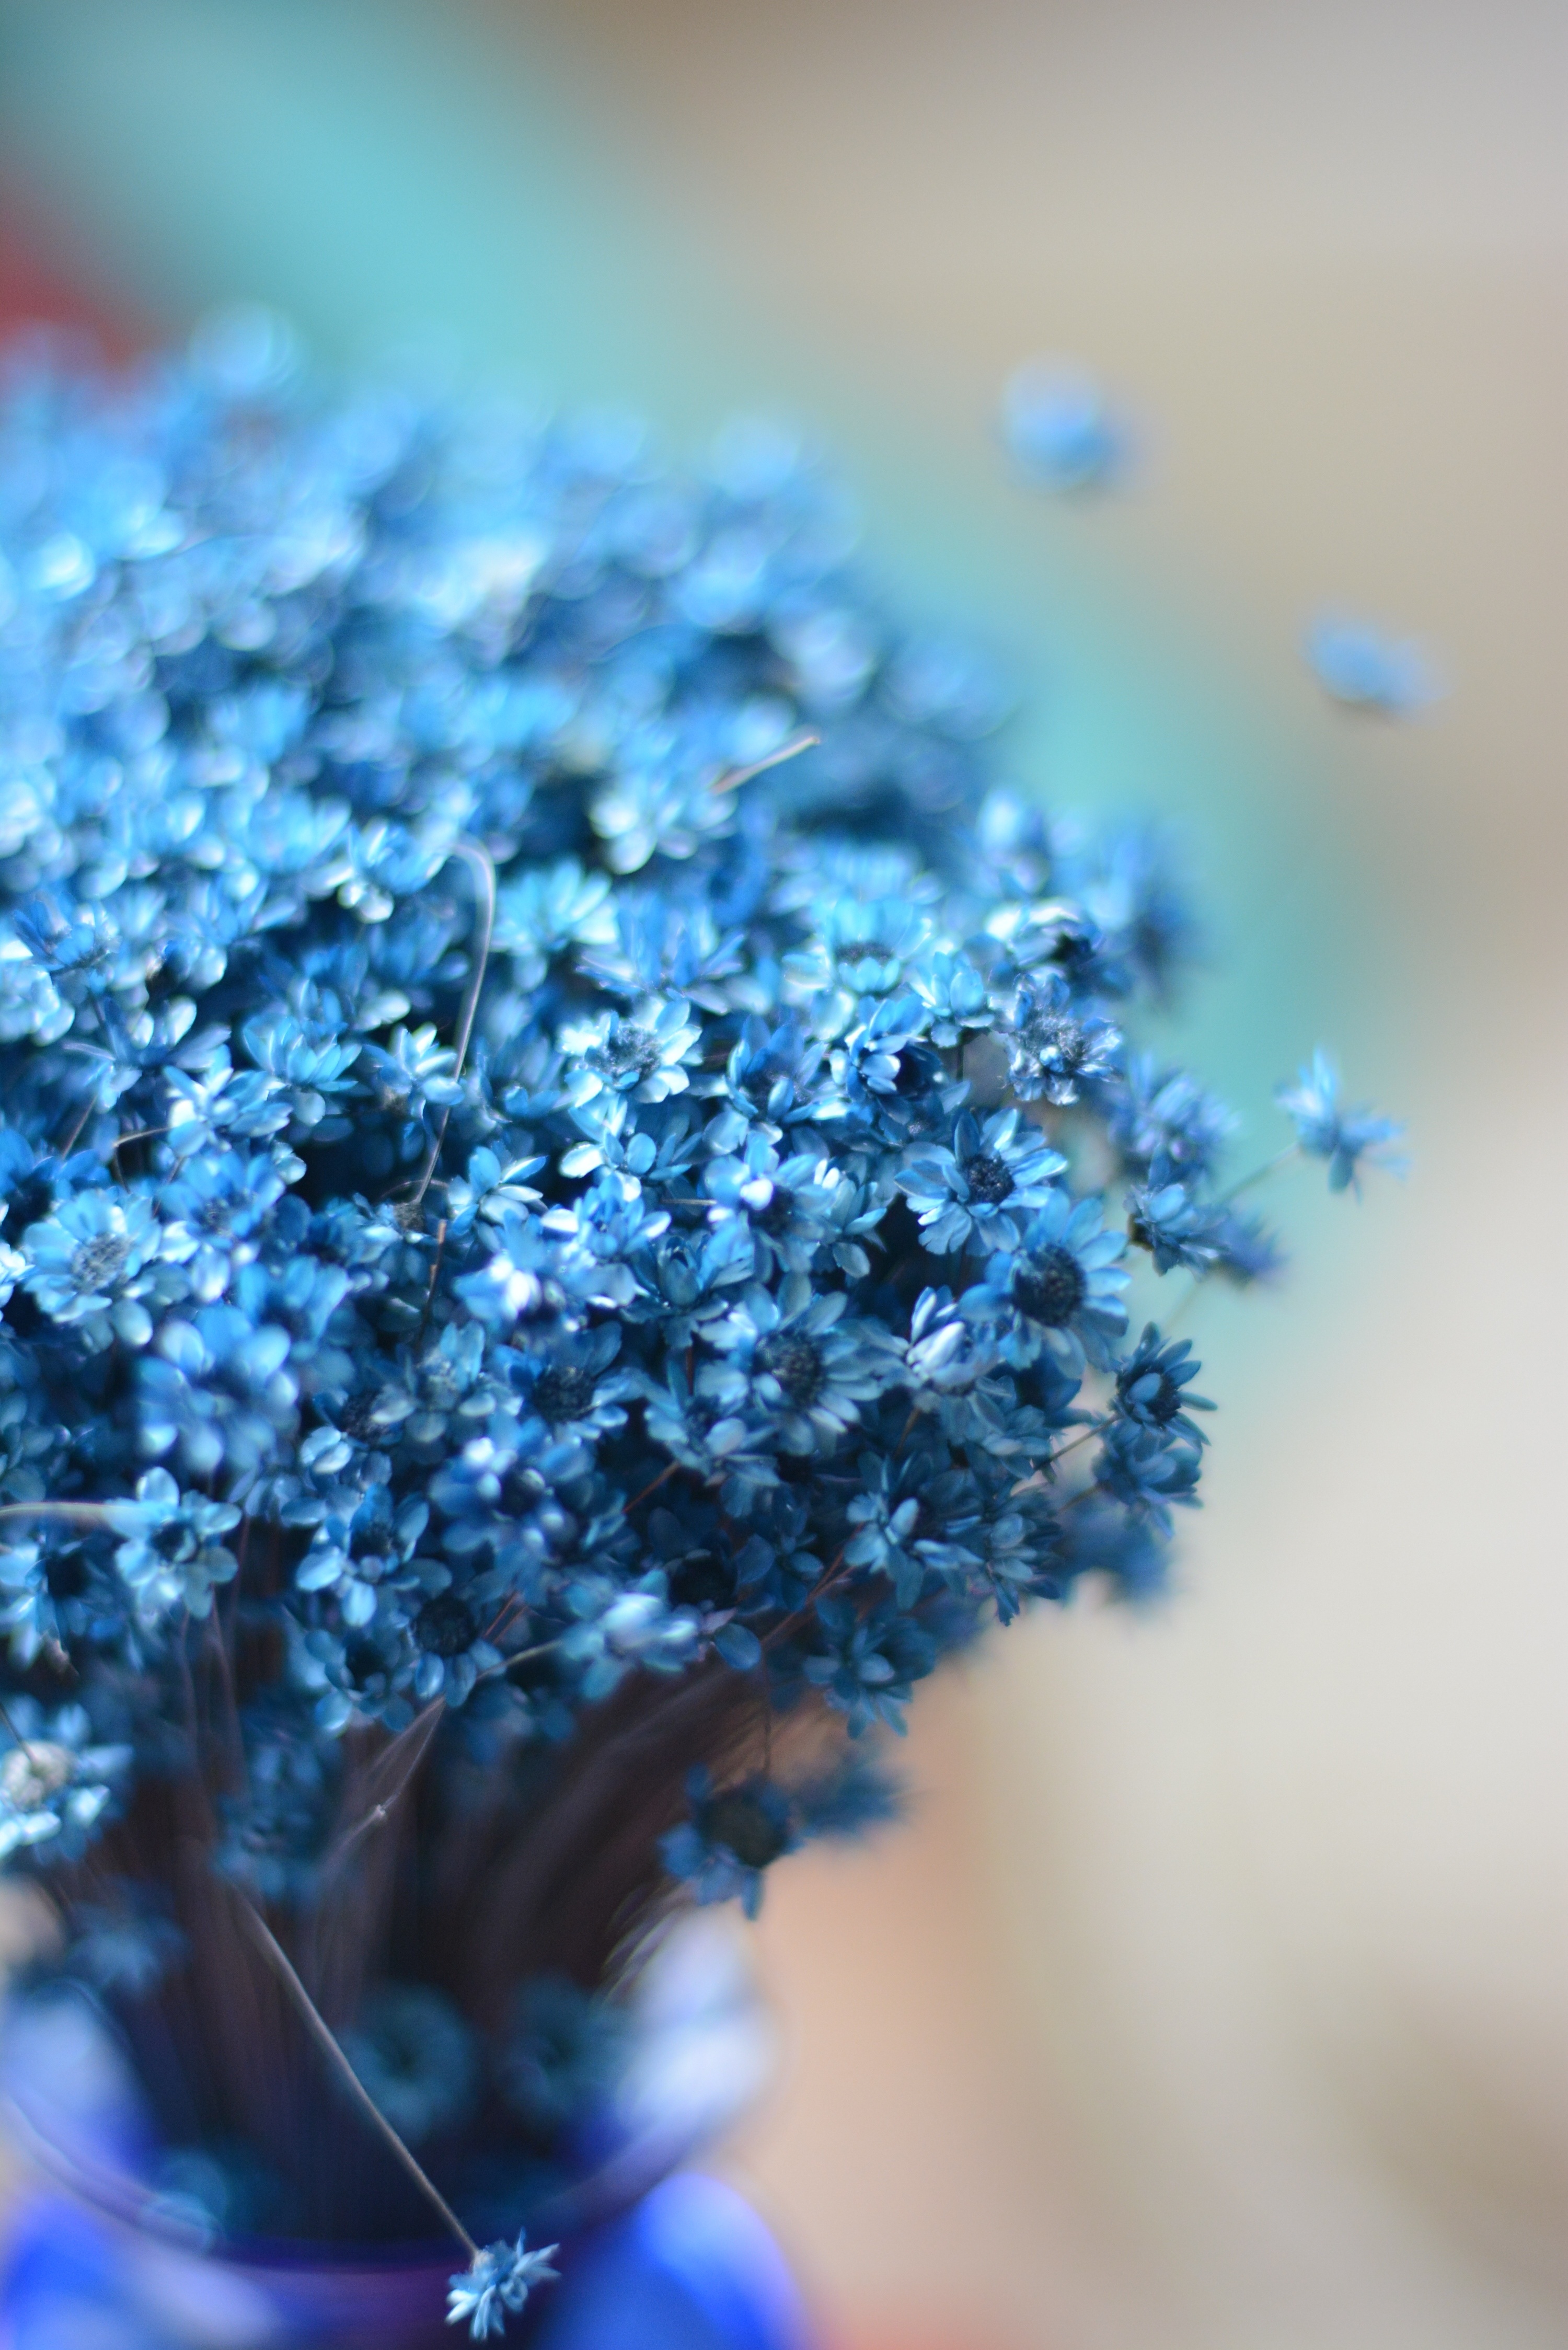
light, plant, photography, leaf, flower, purple, petal, pollen, green, color, blue, colorful, flora, flowers, close up, istanbul, beautiful, macro photography